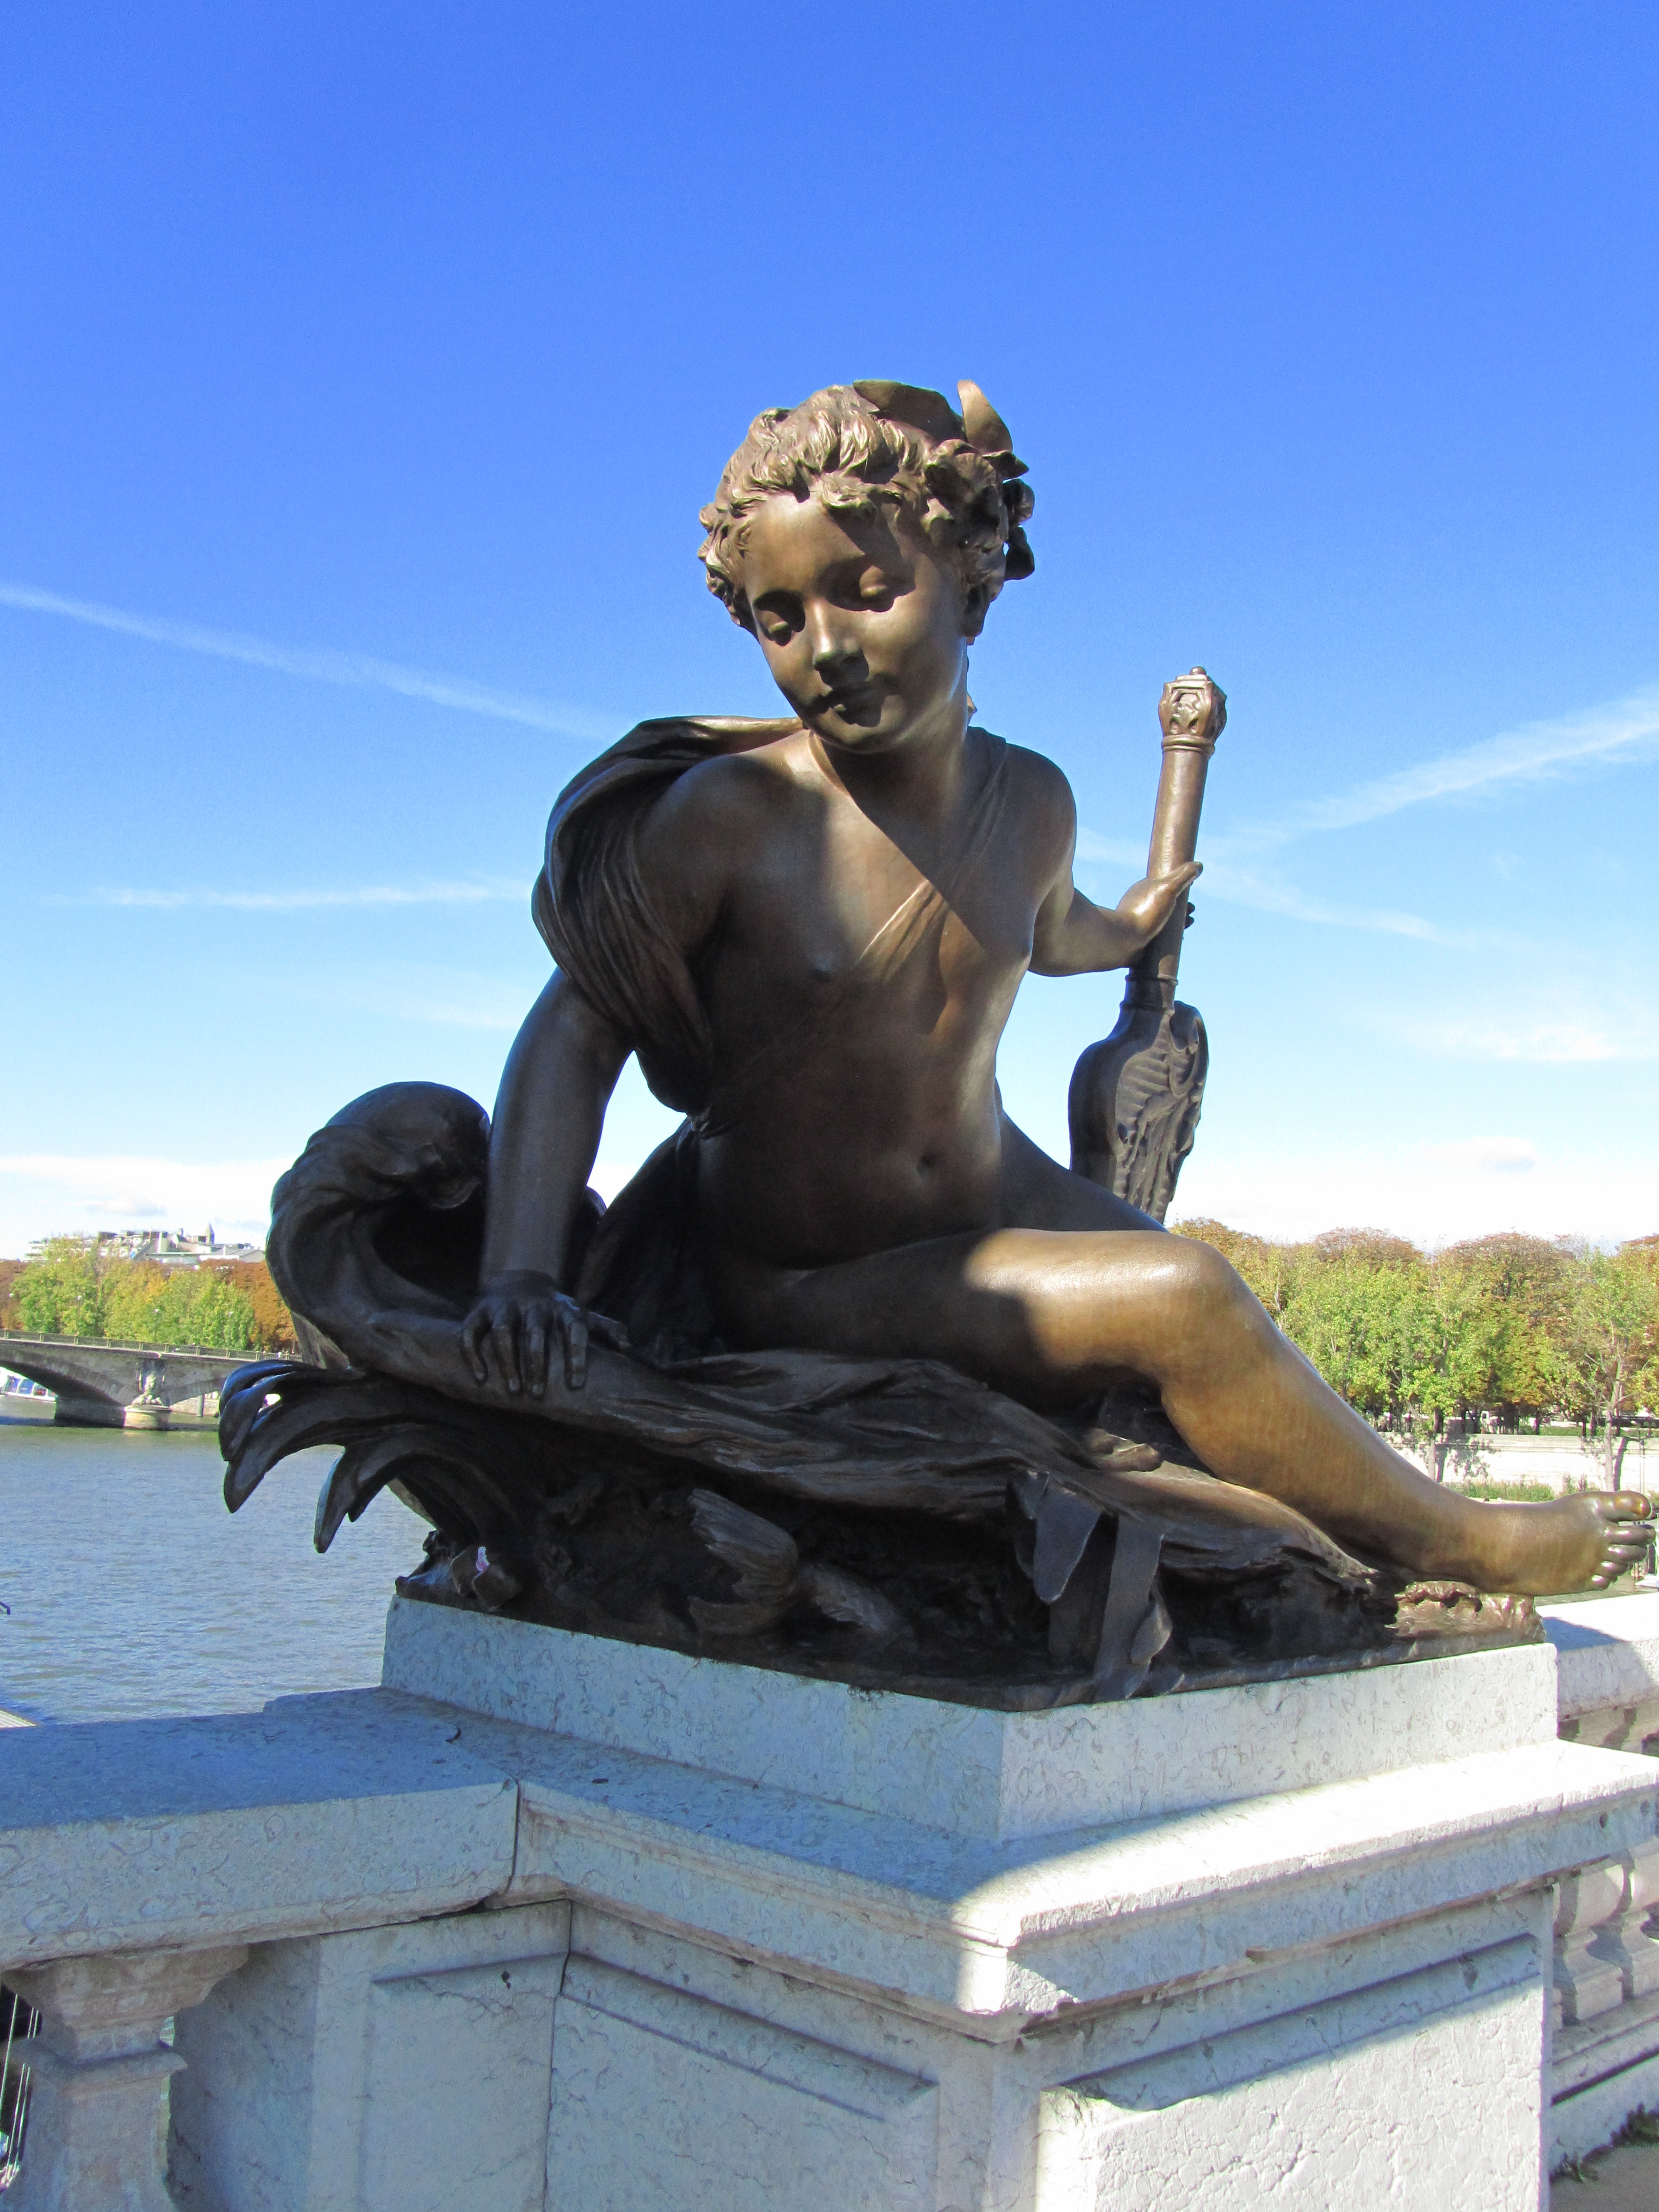
bridge, paris, monument, vacation, statue, sitting, sculpture, angel, art, temple, mythology, pont alexandre iii, human positions